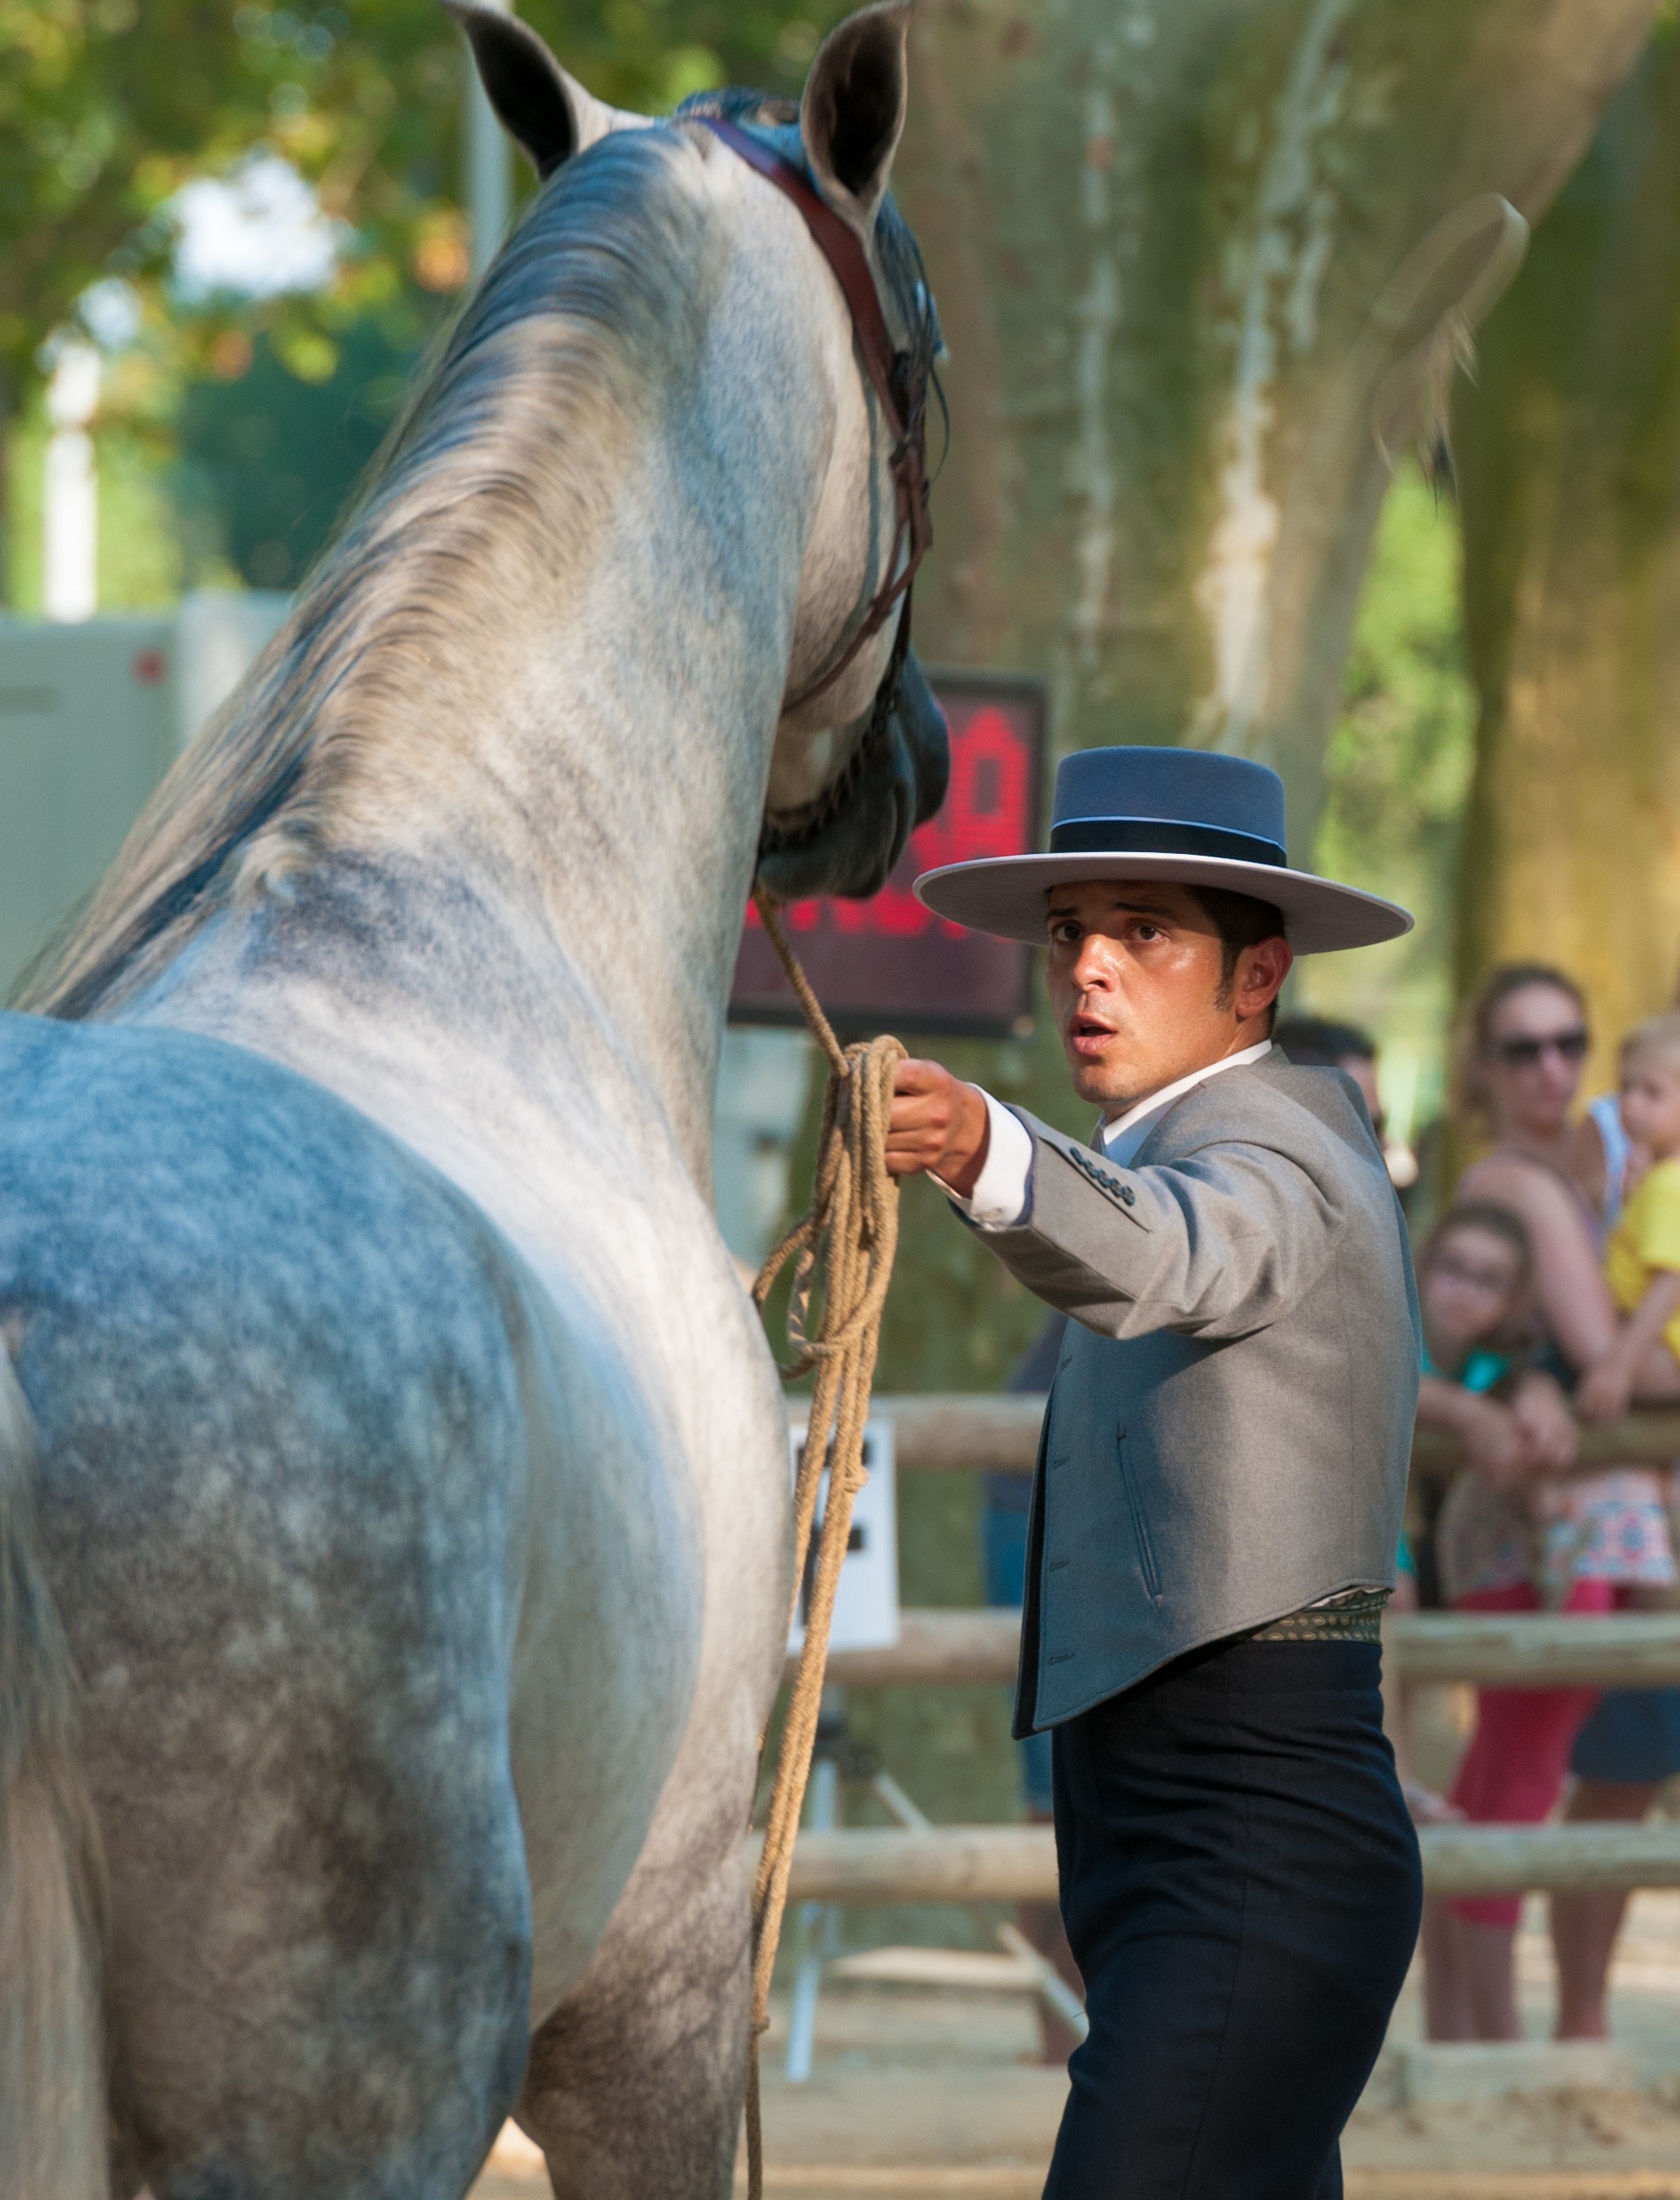
sport, animal, horse, mammal, stallion, equestrian, equine, horses, sports, mare, jockey, contest, horseback riding, equestrianism, dressage, eventing, horse like mammal, animal sports, english riding, equestrian sport, horse trainer